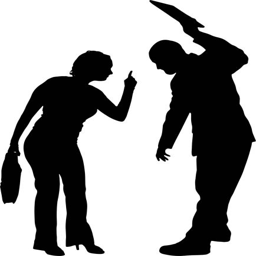
vector silhouette of a couple .